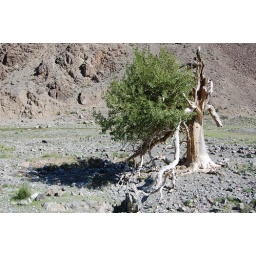
just down from where we camped in a summer dry river bed